Bailo of Constantinople

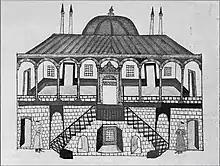
The residence of the , 17th-century Ottoman miniature

Sometime between the fall of Constantinople in 1453 and the outbreak of the Second Ottoman–Venetian War in 1499, the "baili" relocated to the center of Galata. After another war the relocated to one of Galata’s suburbs, to an embassy called Vigne di Pera. This house was used as a summer home and as a refuge from the plague. After the War of Cyprus, the embassy in Galata relocated to Vigne di Pera permanently. Most "baili" preferred this location over the one in Galata because it had less restrictions in after-hours travel, and its location proved ideal in smuggling slaves.